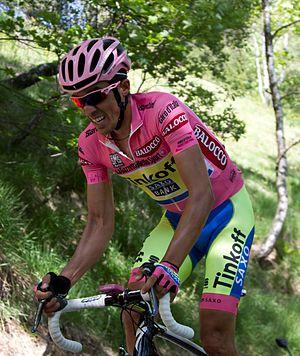
La 98ᵉ édition du Tour d'Italie, l'un des trois grands tours, s'est déroulée du 9 au 31 mai 2015. Il s'agit de la 15ᵉ épreuve de l'UCI World Tour 2015. Le Giro part de San Lorenzo al Mare, le 9 mai, avec un contre-la-montre par équipes de 17,6 km et se termine à Milan, le 31 mai, avec une étape de plaine de 185 km. 197 coureurs répartis en 22 équipes participent au premier grand tour de la saison. La course est remportée pour la deuxième fois de sa carrière par l'Espagnol Alberto Contador, de l'équipe Tinkoff-Saxo. Il devance deux coureurs de l'équipe Astana, l'Italien Fabio Aru et l'Espagnol Mikel Landa.